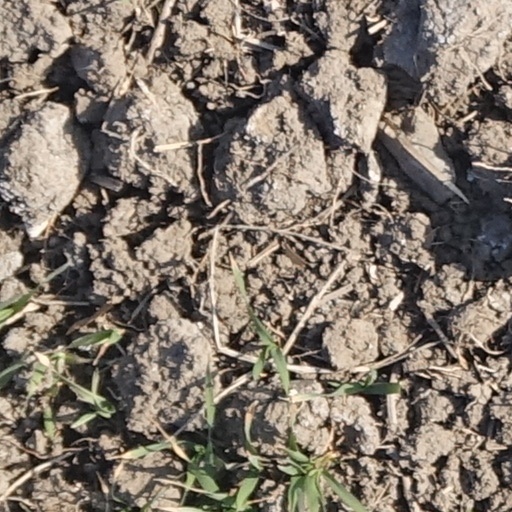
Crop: wheat